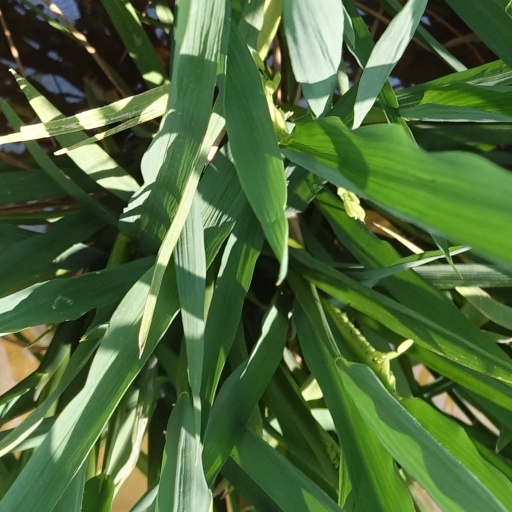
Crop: rice